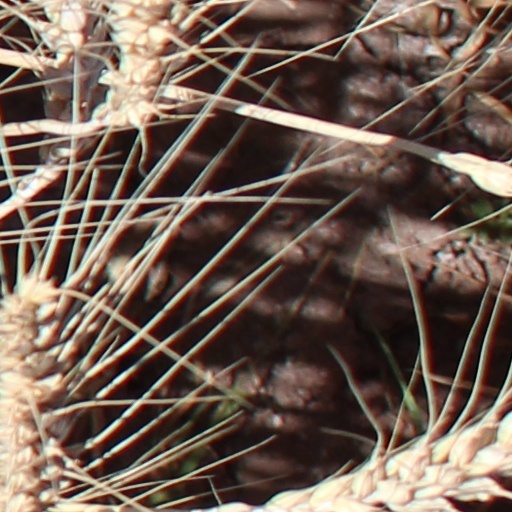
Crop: wheat